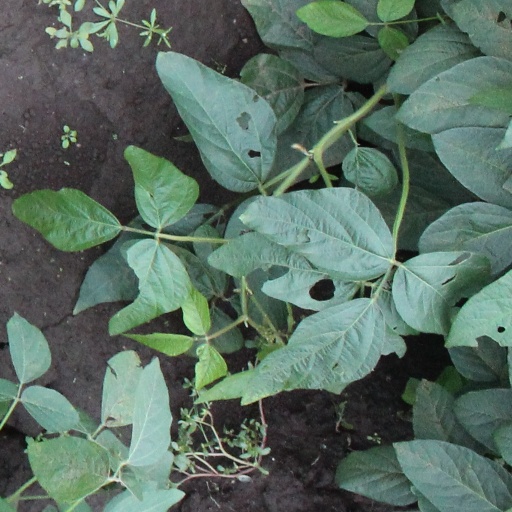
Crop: soybean